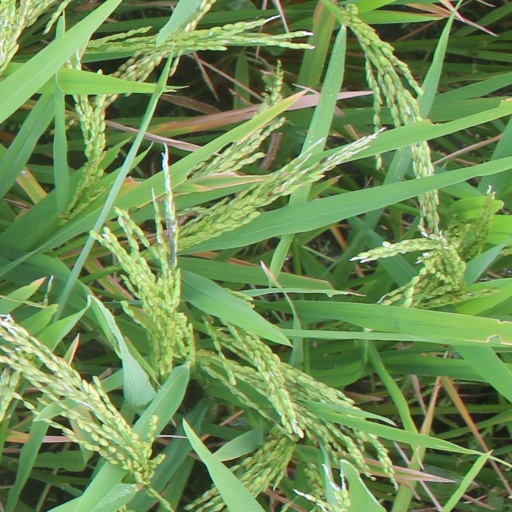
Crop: rice